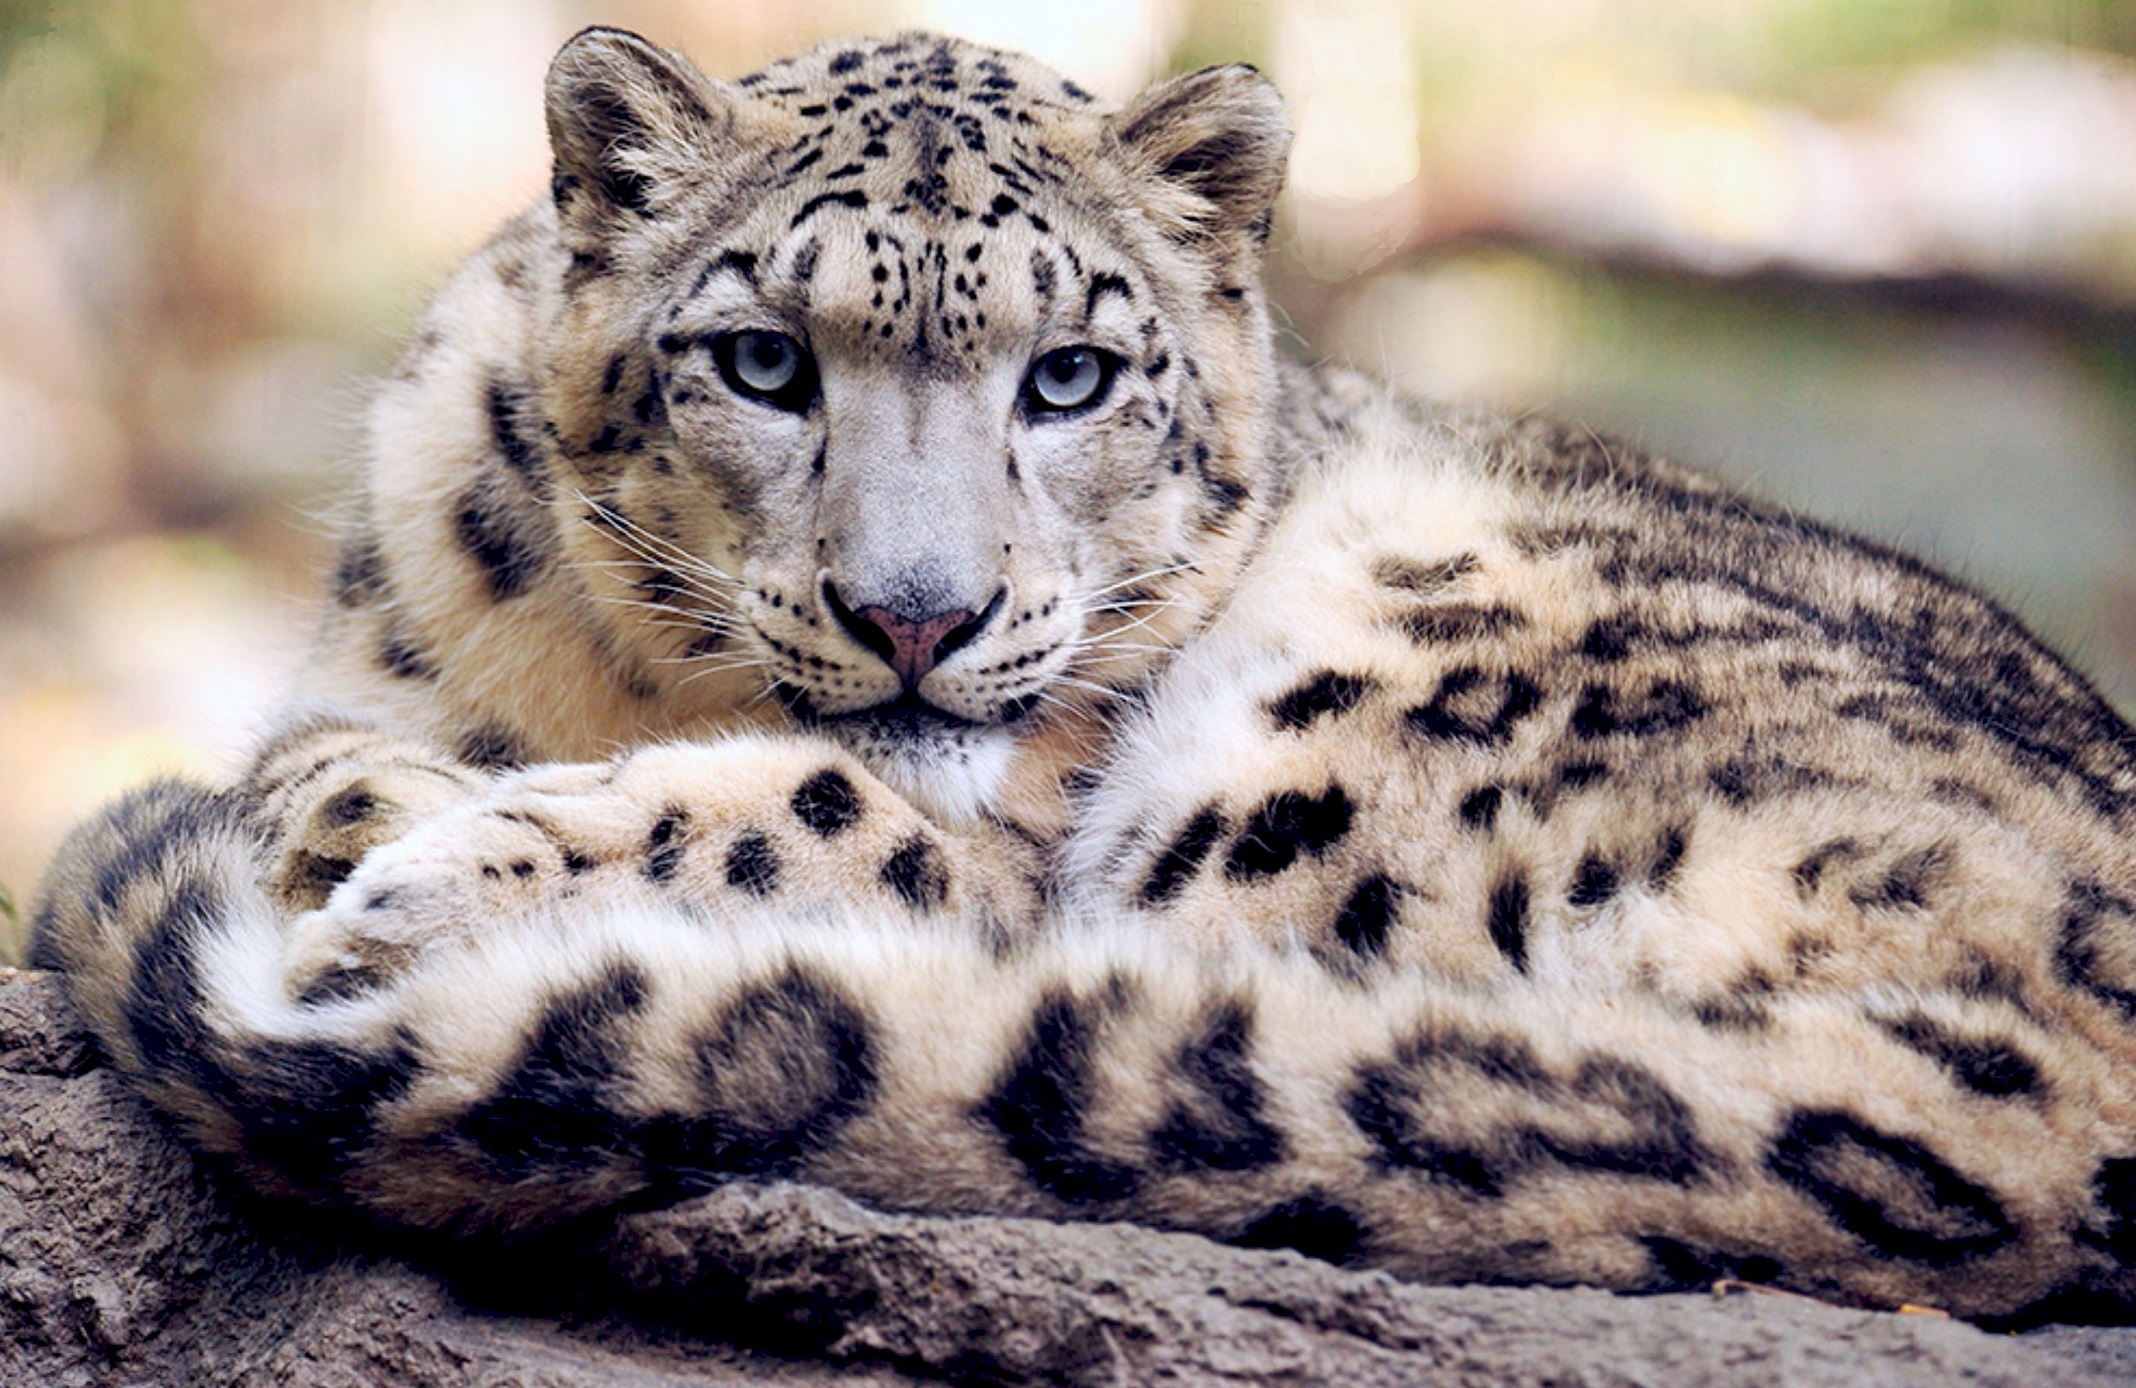
ground, animal, looking, wildlife, zoo, fur, cat, feline, mammal, predator, fauna, leopard, whiskers, spots, vertebrate, big, snow leopard, big cats, reclining staring, cat like mammal